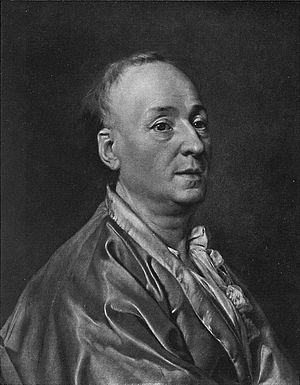
« Jamais sans doute dans l’histoire […] le thème du progrès n’a à ce point interrogé l’humanité dans son ensemble et l’humanité propre à chaque individu. »